Nathan Horton

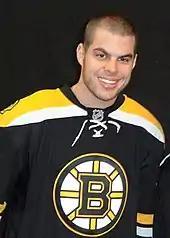
Horton with the Boston Bruins in January 2012

Horton was traded to the Boston Bruins on June 22, 2010, along with Gregory Campbell, in exchange for Dennis Wideman, the Bruins' first-round pick (15th overall) in the 2010 NHL Entry Draft and a third-round pick in the 2011 NHL Entry Draft. He got off to a great start in his first season in Boston, with seven goals and six assists, including a six-game point streak, in the first 12 games of the season. He finished second on the team in goals and fourth in assists. During the first round of the 2011 playoffs against the Montreal Canadiens, Horton scored a game-winning overtime goal for the Bruins in both games five and seven on Canadiens' goaltender Carey Price to help the Bruins win the series in seven games. A third period goal by Horton against the Tampa Bay Lightning in Eastern Conference Finals Game 7, the lone goal of the game on Lightning' goaltender Dwayne Roloson, later sent the Bruins to the Stanley Cup Finals. In game three of the 2011 Stanley Cup Finals, Horton was seriously injured on a late hit by Vancouver Canucks defenceman Aaron Rome. Rome received a five-minute major for interference and a game misconduct. Horton was unresponsive as he was carried out on a stretcher and put into an ambulance. He was moving all his extremities in the ambulance. He was later diagnosed with a severe concussion and missed the remainder of the 2011 Stanley Cup Finals. This was arguably the turning point in the series, as the Bruins would go on to win four of the next five games and score 21 of the next 25 goals against the Presidents' Trophy-winning Canucks after the hit. Rome was suspended for four games. Although Horton missed the remainder of the finals, he was able to hoist the Stanley Cup in Vancouver on June 15 after the Bruins won Game 7.